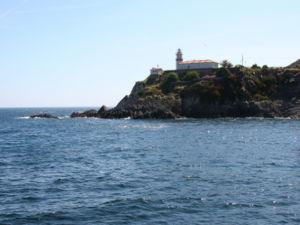
Le phare de Cudillero est un phare situé à l'extrémité de Punta Roballera, à l'entrée est du port de Cudillero, dans la province des Asturies en Espagne.